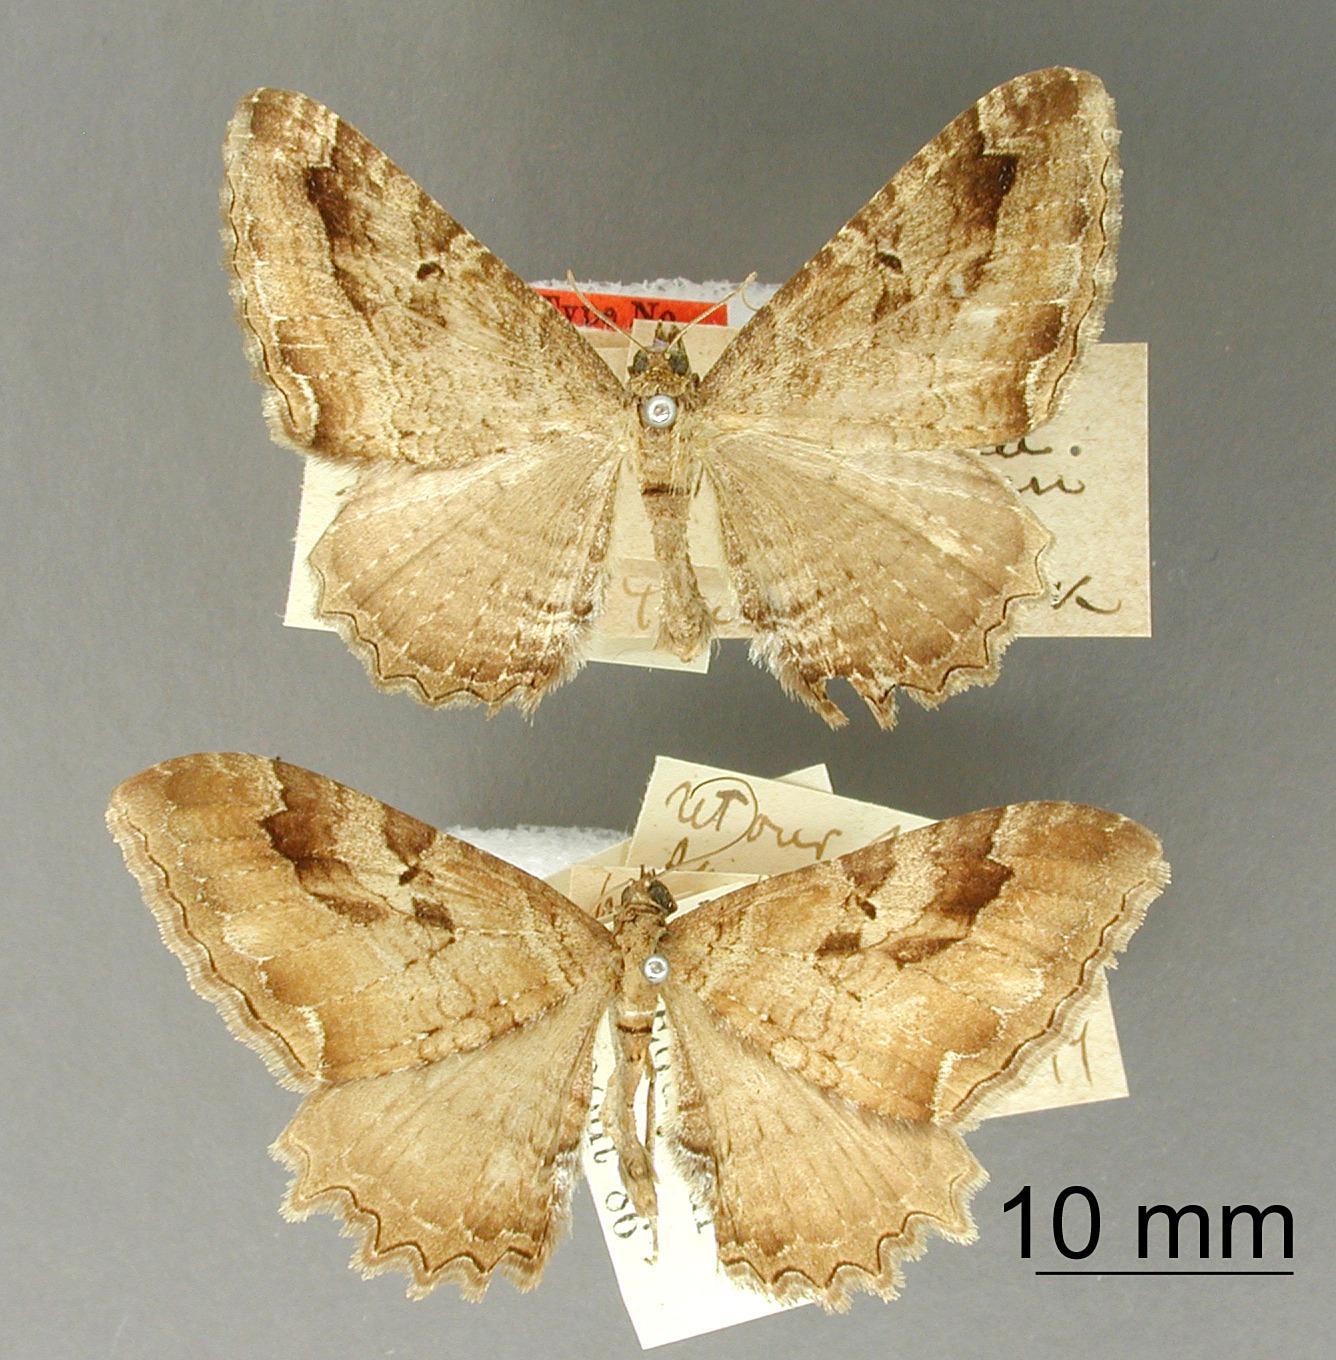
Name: Scotosia interrupta
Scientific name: Scotosia interrupta Dognin, 1900
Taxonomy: Animalia, Arthropoda, Insecta, Lepidoptera, Geometridae, Larentiinae
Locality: Loja; Santa Barbara, Ecuador